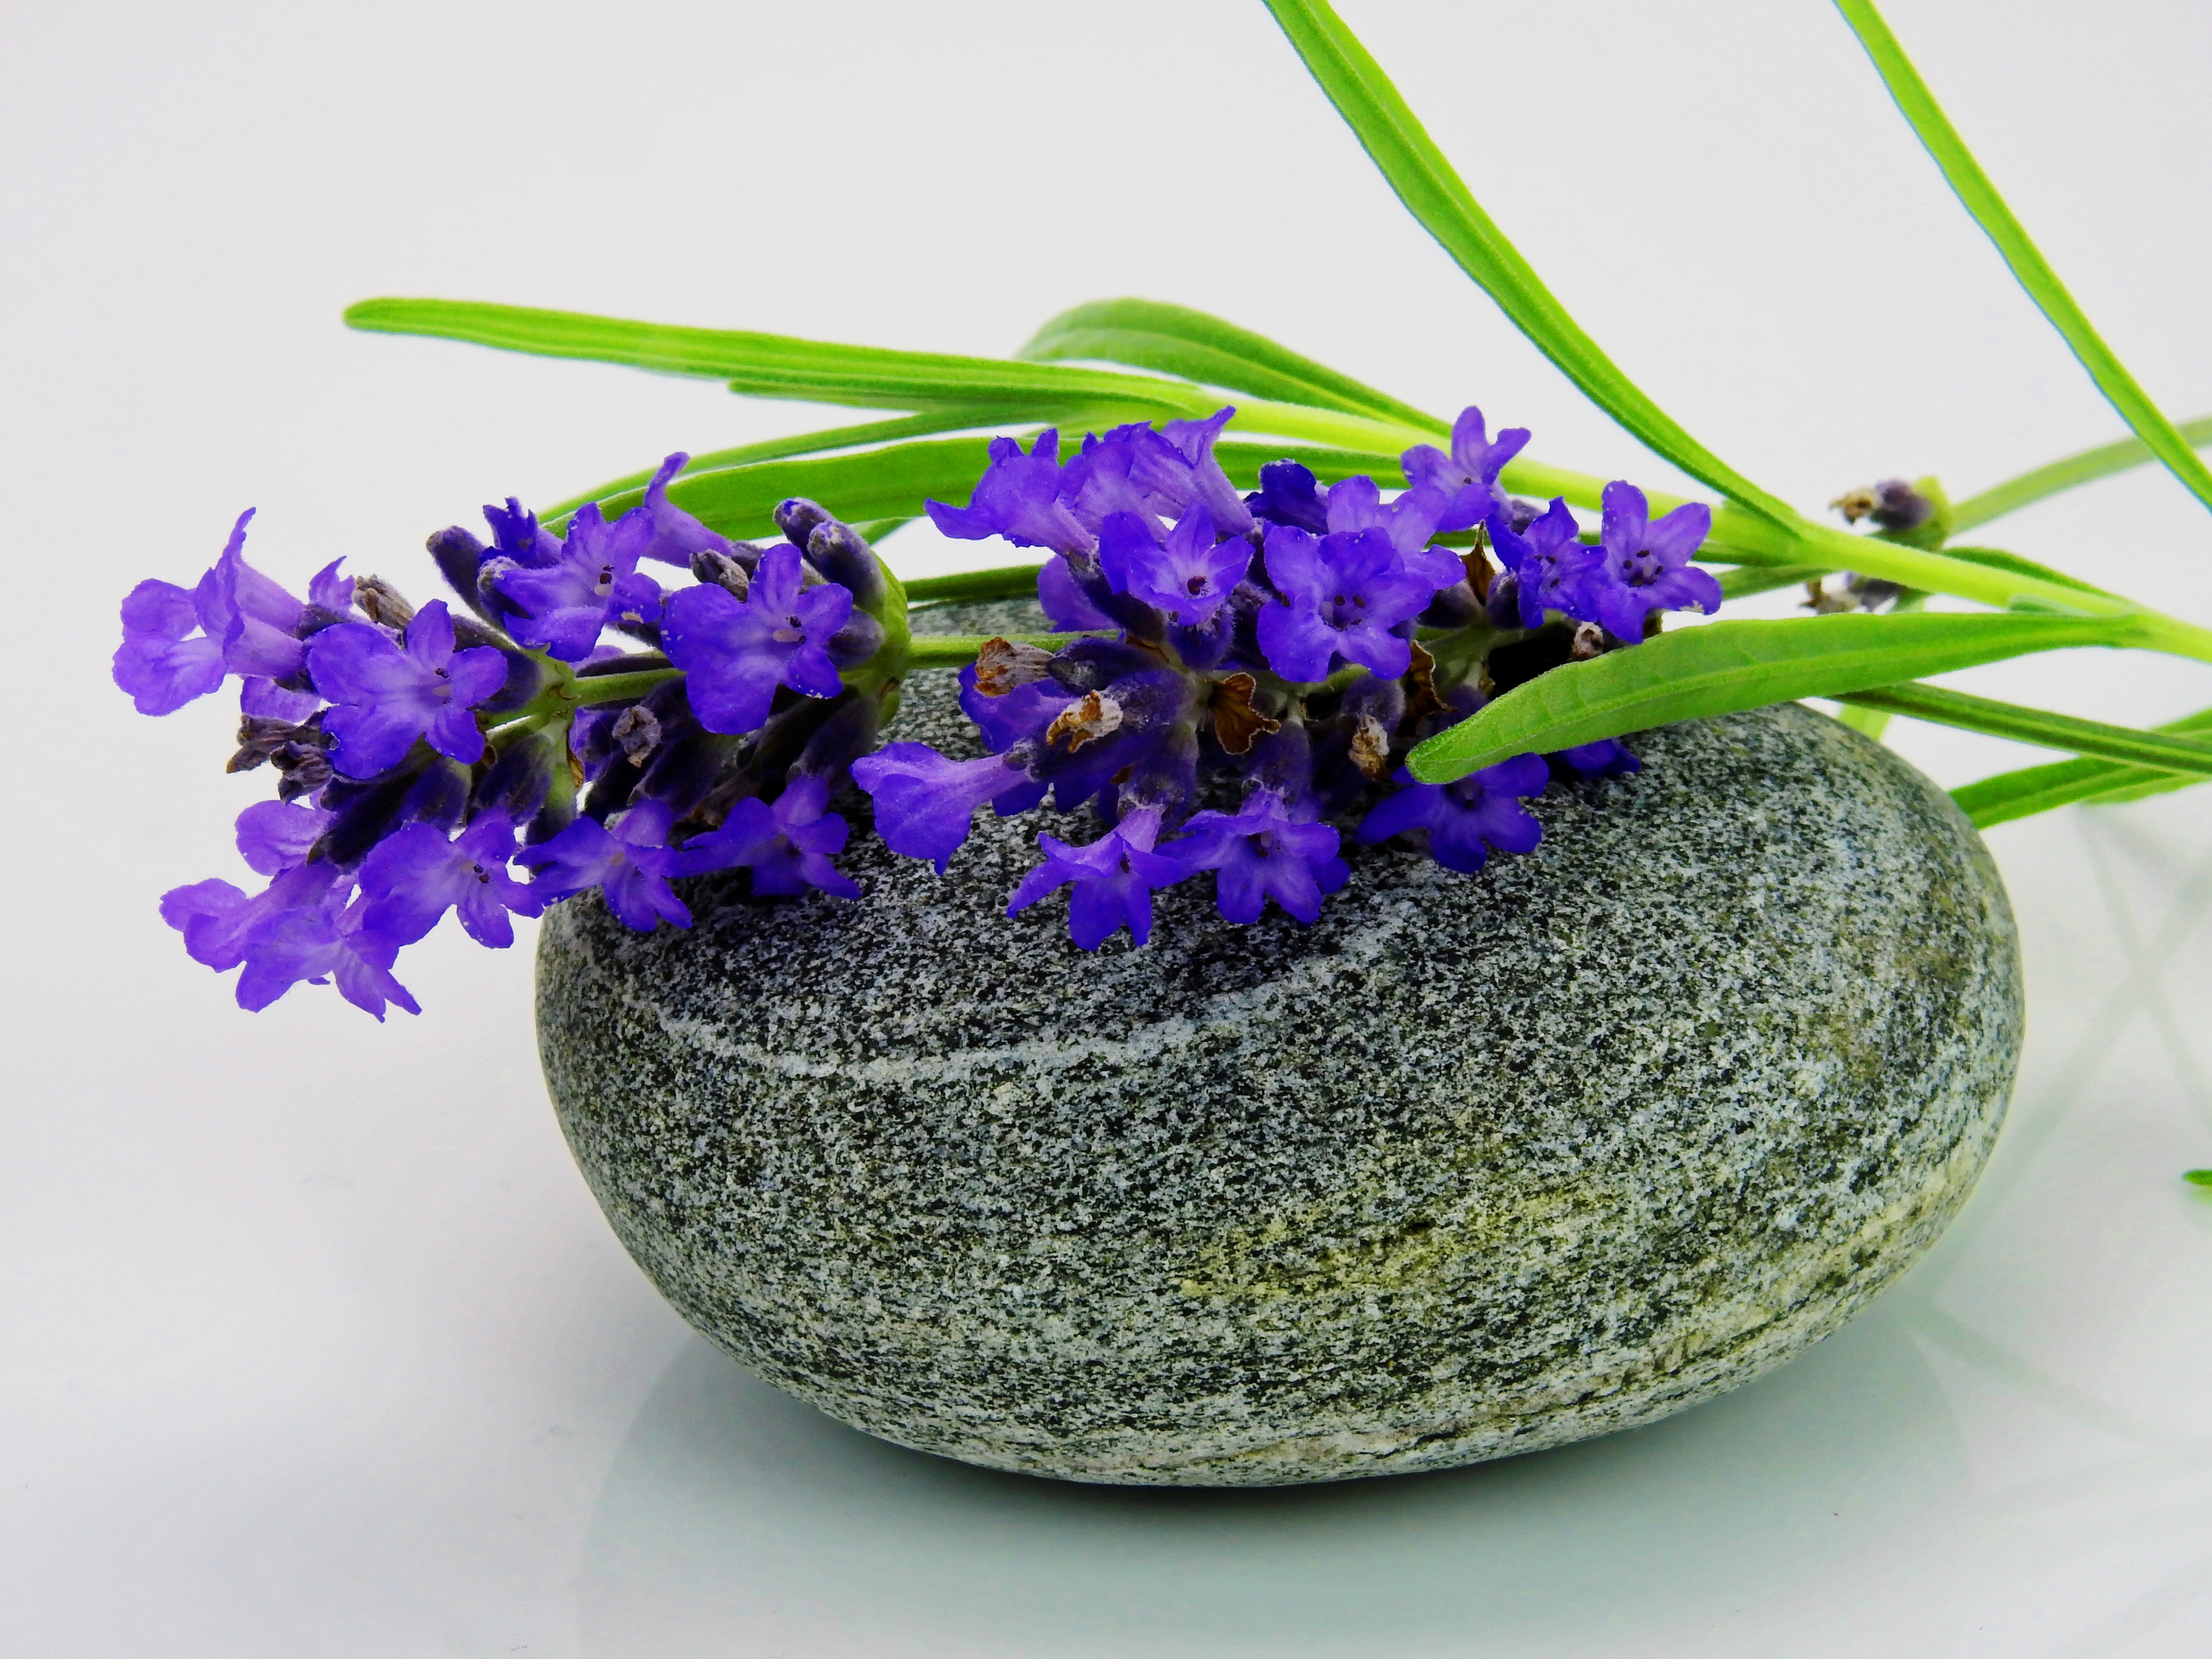
nature, plant, flower, purple, bloom, stone, vase, spice, flora, lavender, flowers, background, violet, smell, provence, flowerpot, floristry, hyacinth, fragrance, flowering plant, lavender flowers, flower bouquet, cut flowers, floral design, land plant, flower arranging